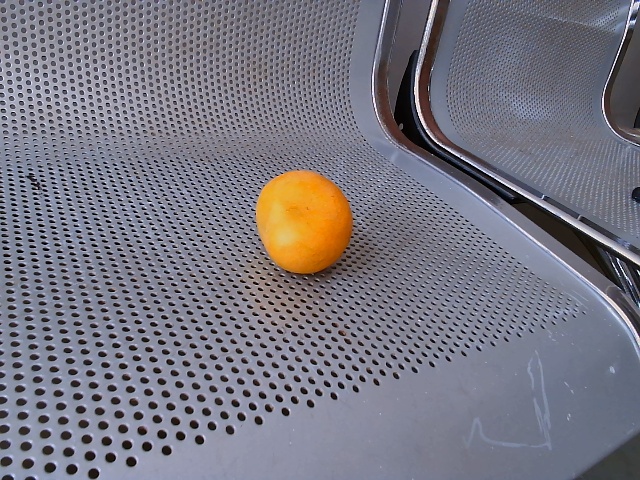
Label: Ripe_Mango